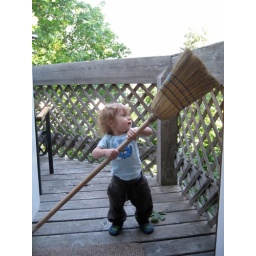
The back balcony of the house we're renting in Nelson. Levi loved this broom.